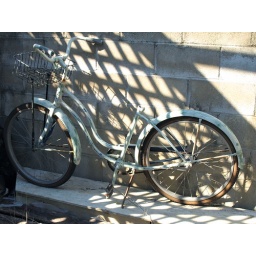
bike in blue late shadows